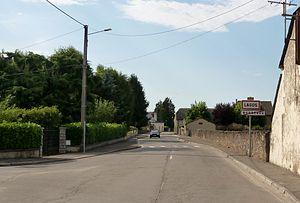
Entrée dans Lagos (Pyrénées-Atlantiques)
Lagos est une commune française, située dans le département des Pyrénées-Atlantiques en région Nouvelle-Aquitaine.